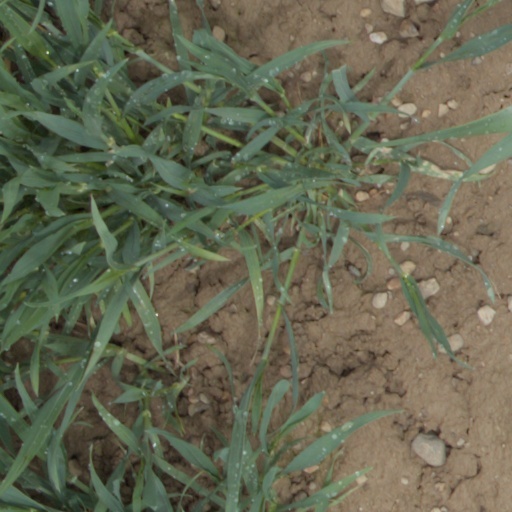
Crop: wheat